Daopao

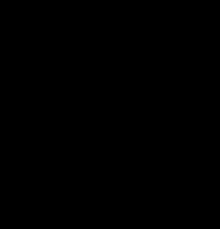
Illustration of the .

The neckline of the robe is often decorated with white or plain collars. The collar can be either the same or a different colour to the main pieces of fabric. However, the collar is generally the same colour as the hems. An optional additional protective collar called could also be sewn to the first collar. The either be white or dark in colour.